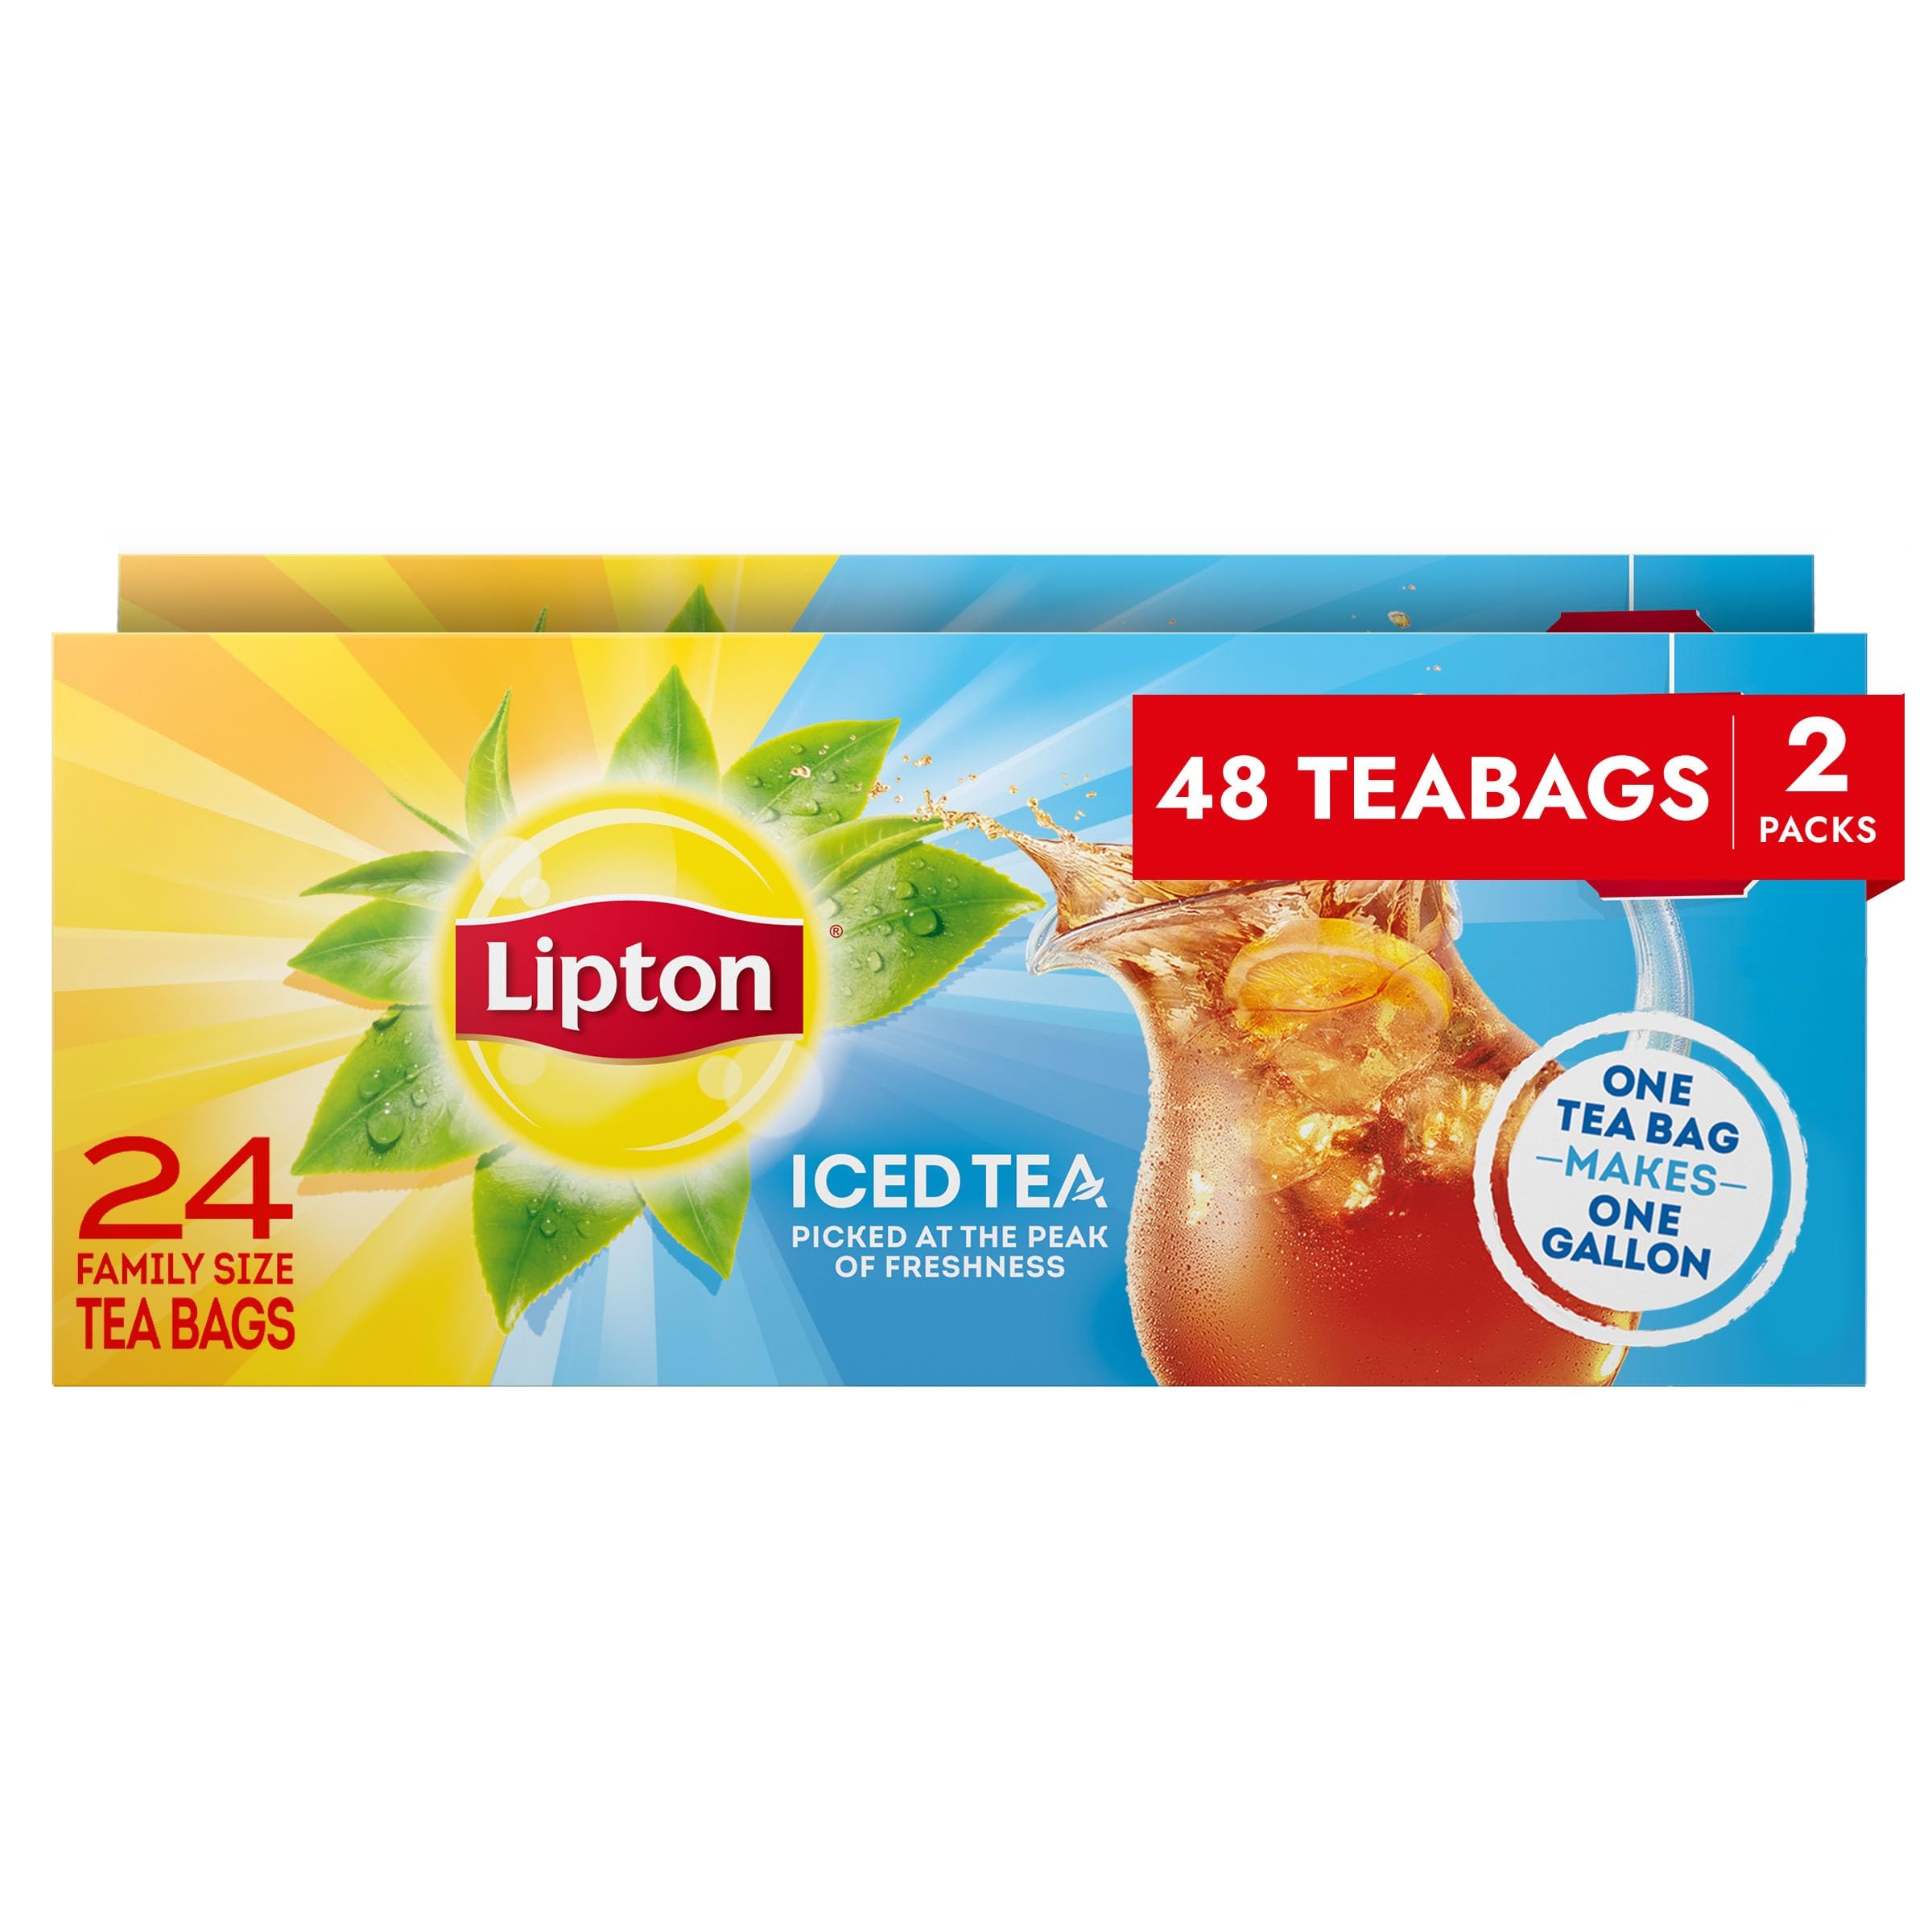
Item Name: Lipton Unsweetened Iced Tea Bags, Gallon-Sized Zero Calories, 48 Total Tea Bags (24ct - Pack of 2)
Bullet Point 1: LIPTON UNSWEETENED ICED TEA: Indulge in a Lipton tea with a refreshing blend of orange pekoe and pekoe cut black tea leaves picked at the peak of freshness for a refreshing taste all year round
Bullet Point 2: WHAT YOU'LL GET: Lipton Iced Tea Unsweetened with caffeine, pekoe cut black tea leaves, and other natural flavors, 24 gallon-sized tea bags per pack, 2 packs total
Bullet Point 3: WAKE UP WITH LIPTON: This Lipton tea is caffeinated, so you can enjoy the cafe experience in the comfort of your own home first thing in the morning or anytime you need a boost
Bullet Point 4: EASY TO MAKE: To make this delicious Lipton black iced tea, simply pour 1 quart boiling water for each tea bag used over tea bag(s) and brew for 3-5 minutes. Carefully remove tea bag(s) and add 3 quarts fresh cold water for each tea bag used
Bullet Point 5: TRUSTED COMPANY: Lipton is a British-American tea brand. Since Sir Thomas Lipton founded this company in 1890, it has been a trusted company for centuries, offering a smooth taste and good flavor
Value: 48.0
Unit: Count

Price: 11.84